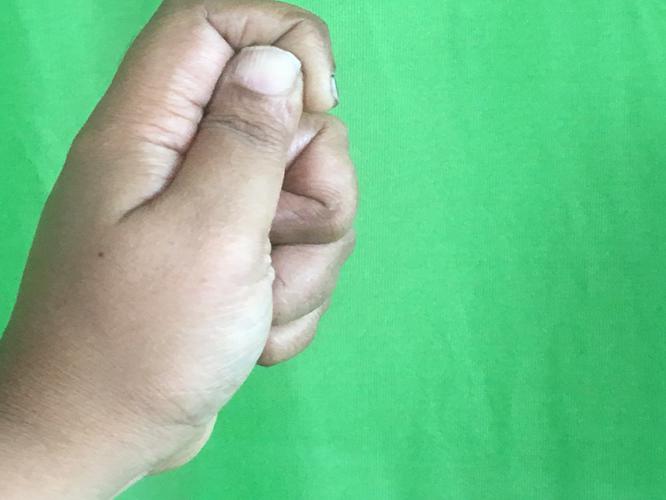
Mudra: Kapith
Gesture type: single_hand